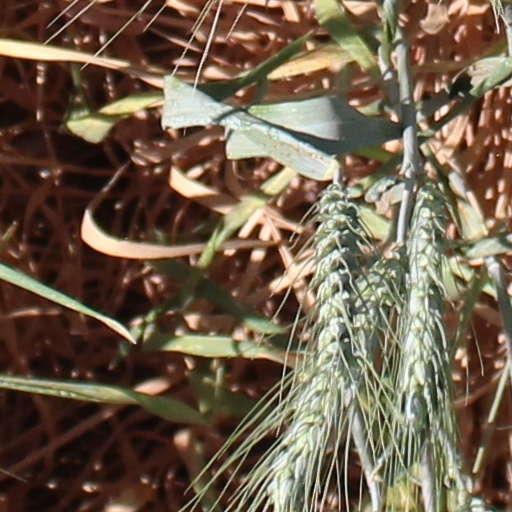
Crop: wheat